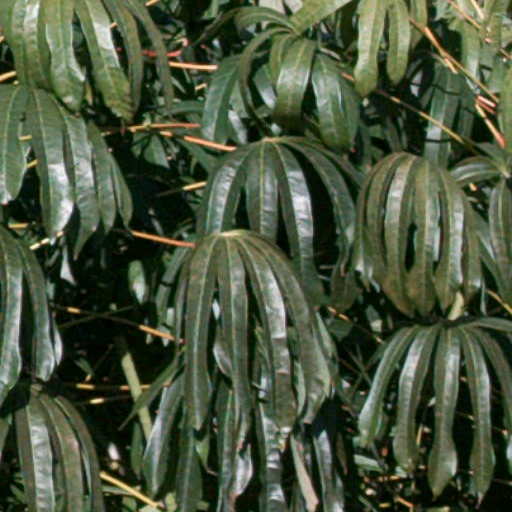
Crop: cassava